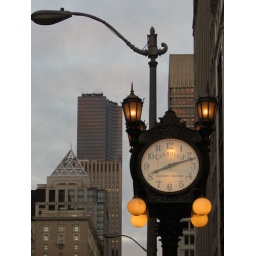
Carrolls Jewelers downtown clock with Seattle's tallest building - Columbia Tower/Bank of America Tower in the distance.